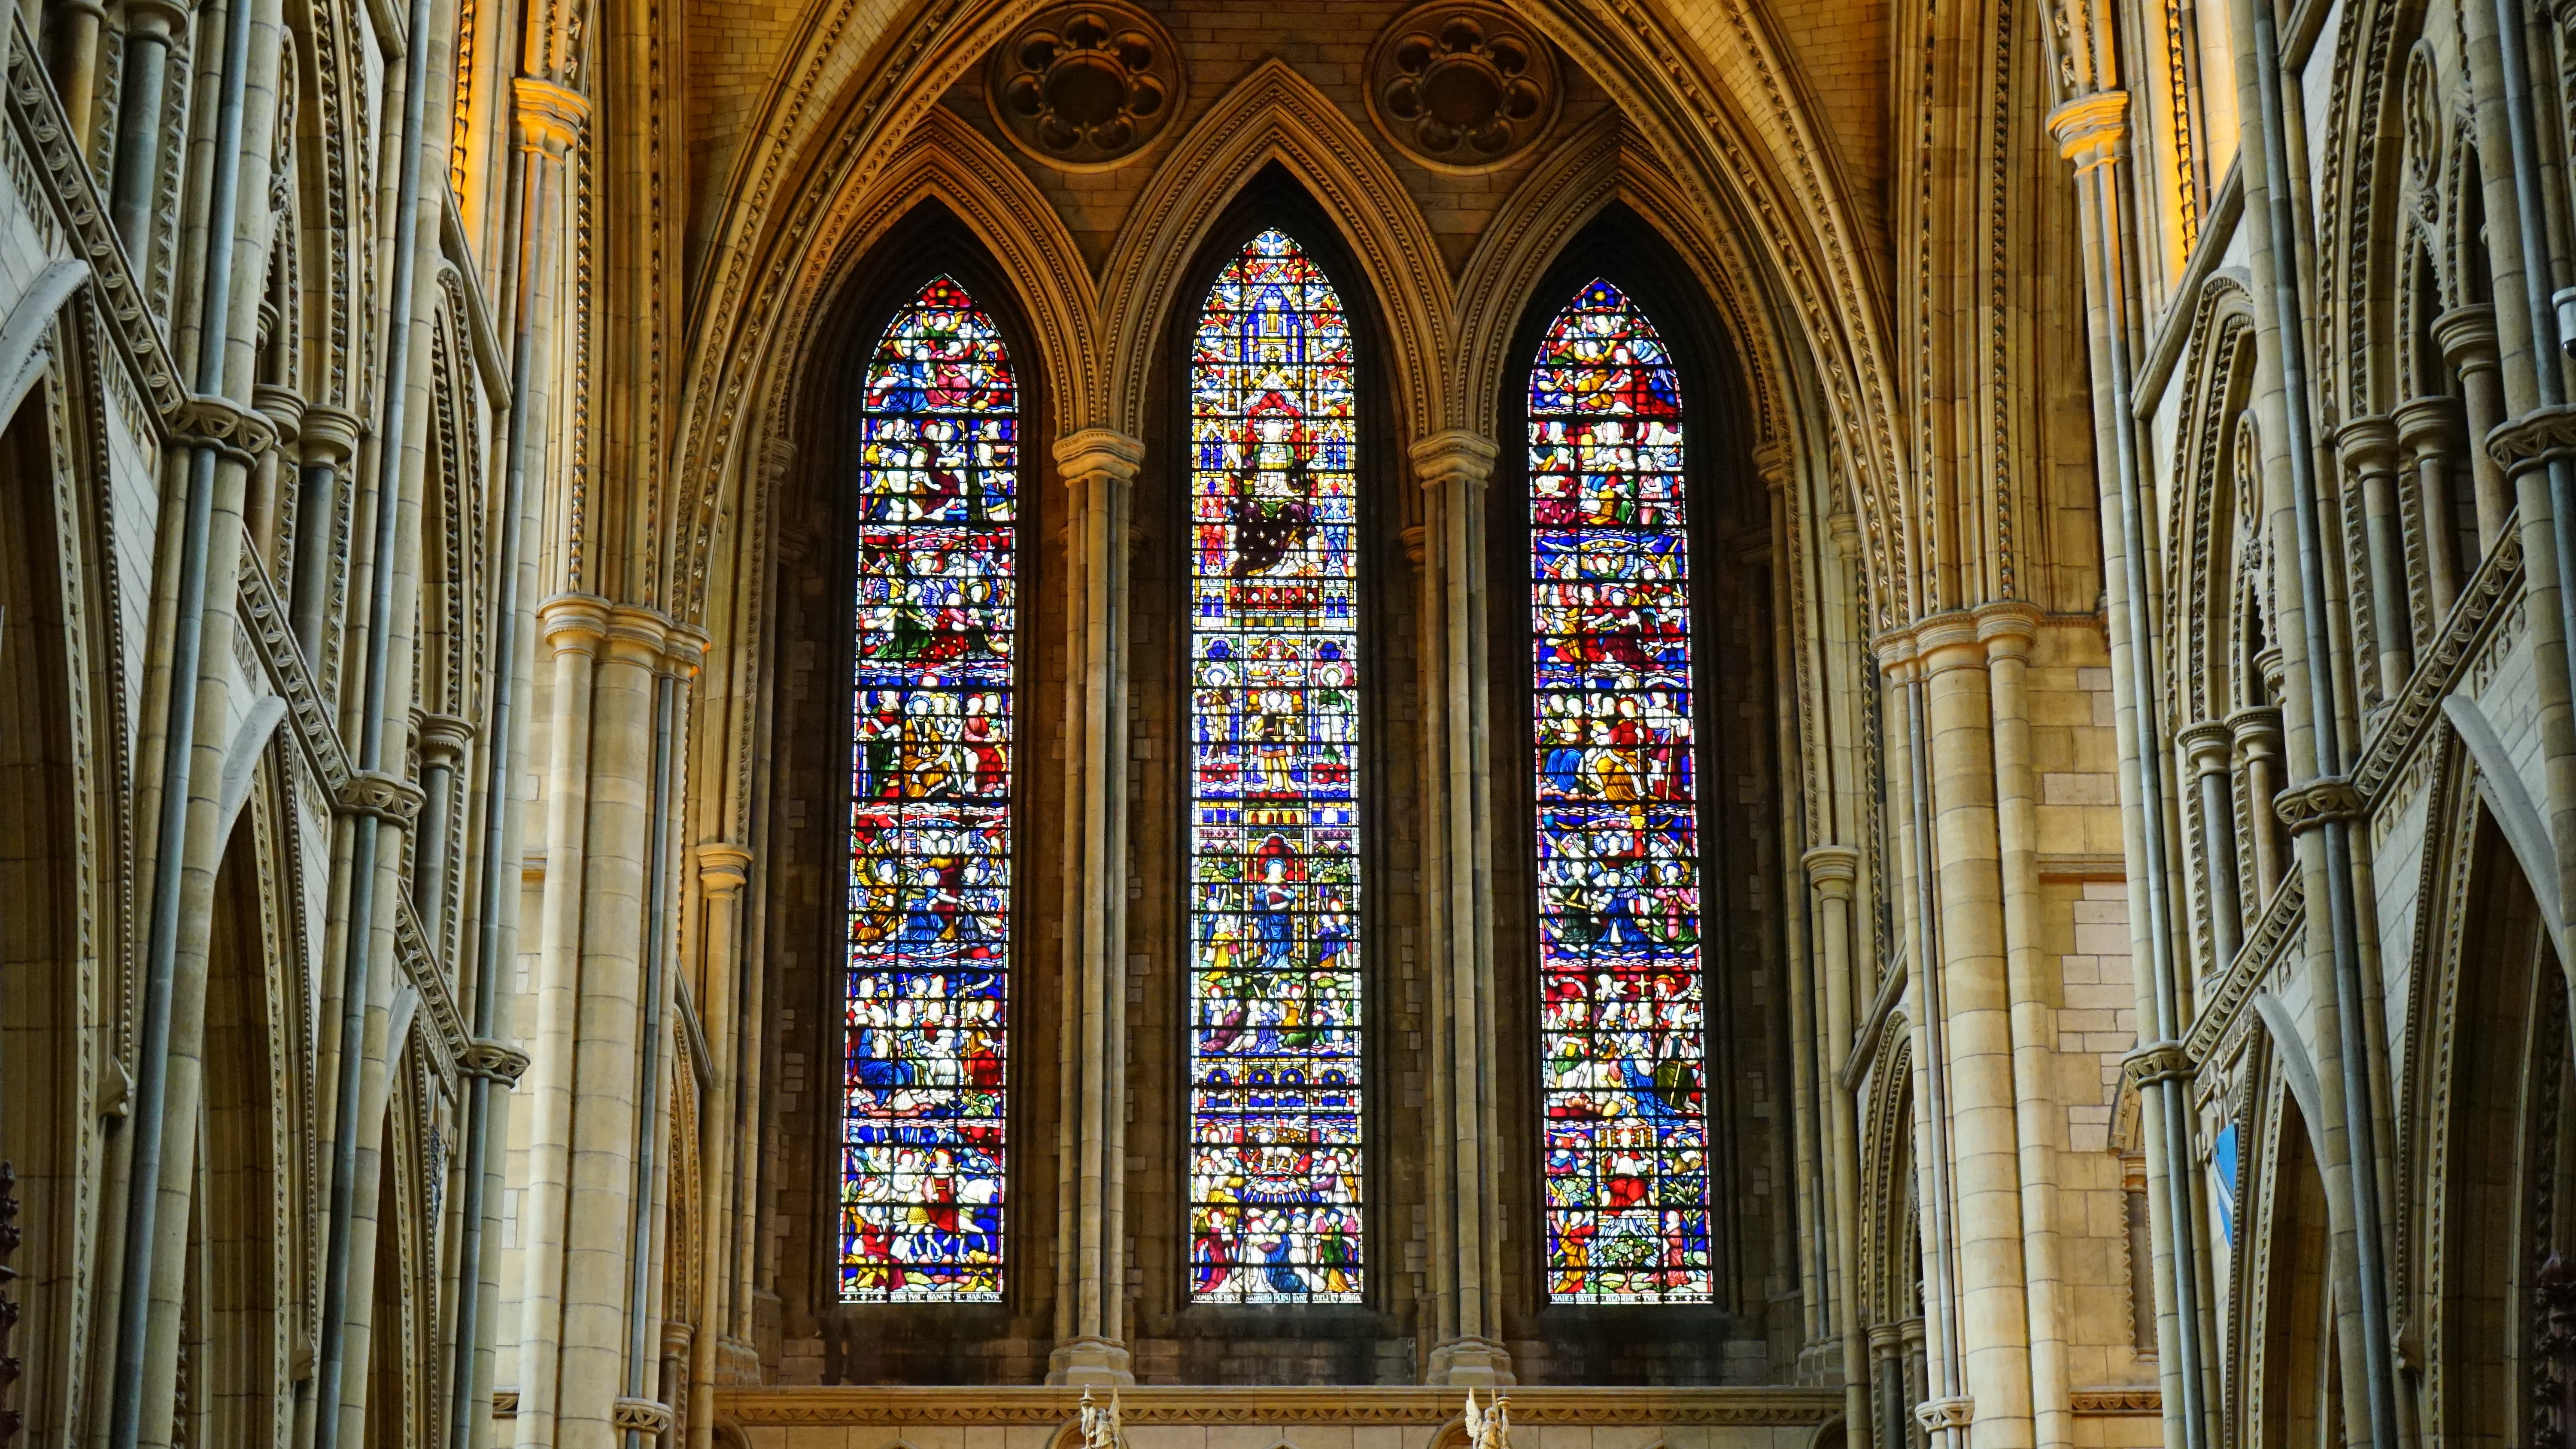
ancient, architecture, building, cathedral, catholic, christian, christianity, church, church building, city, cross, culture, famous, historic, historical, landmark, medieval, old, religion, religious, stone, structure, tower, town